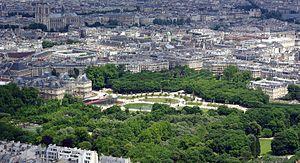
Les jardins du Luxembourg vus depuis la tour Montparnasse, Paris